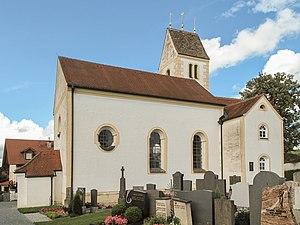
Weilheim in Oberbayern est une ville de Bavière, située dans l'arrondissement de Weilheim-Schongau, dans le district de Haute-Bavière.